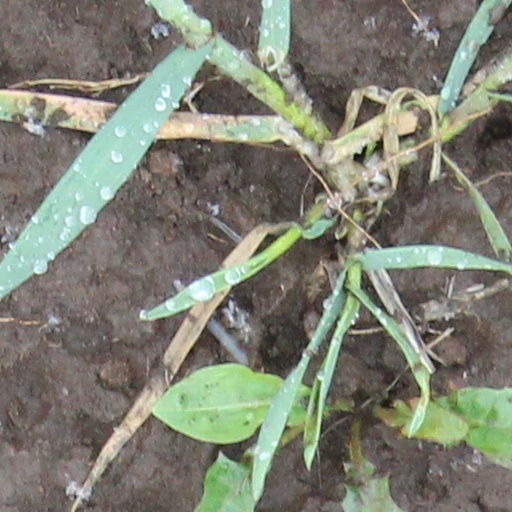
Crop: wheat